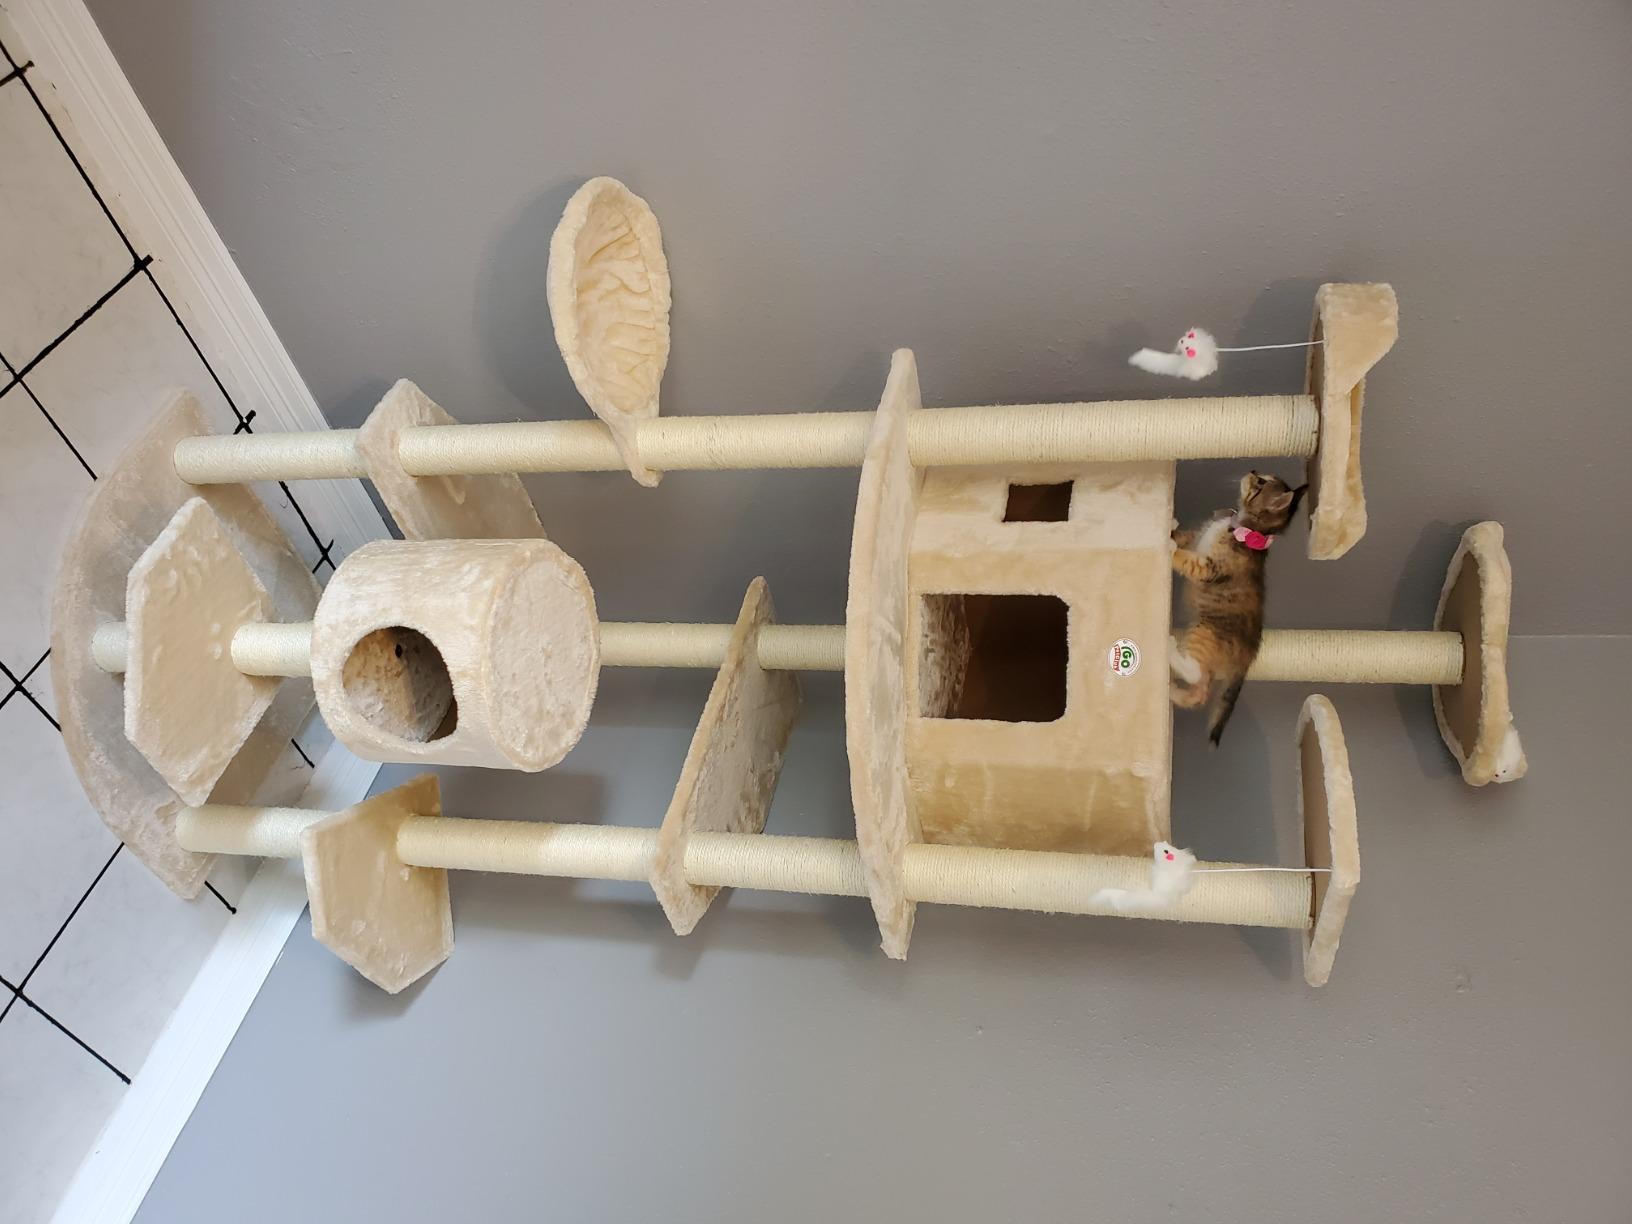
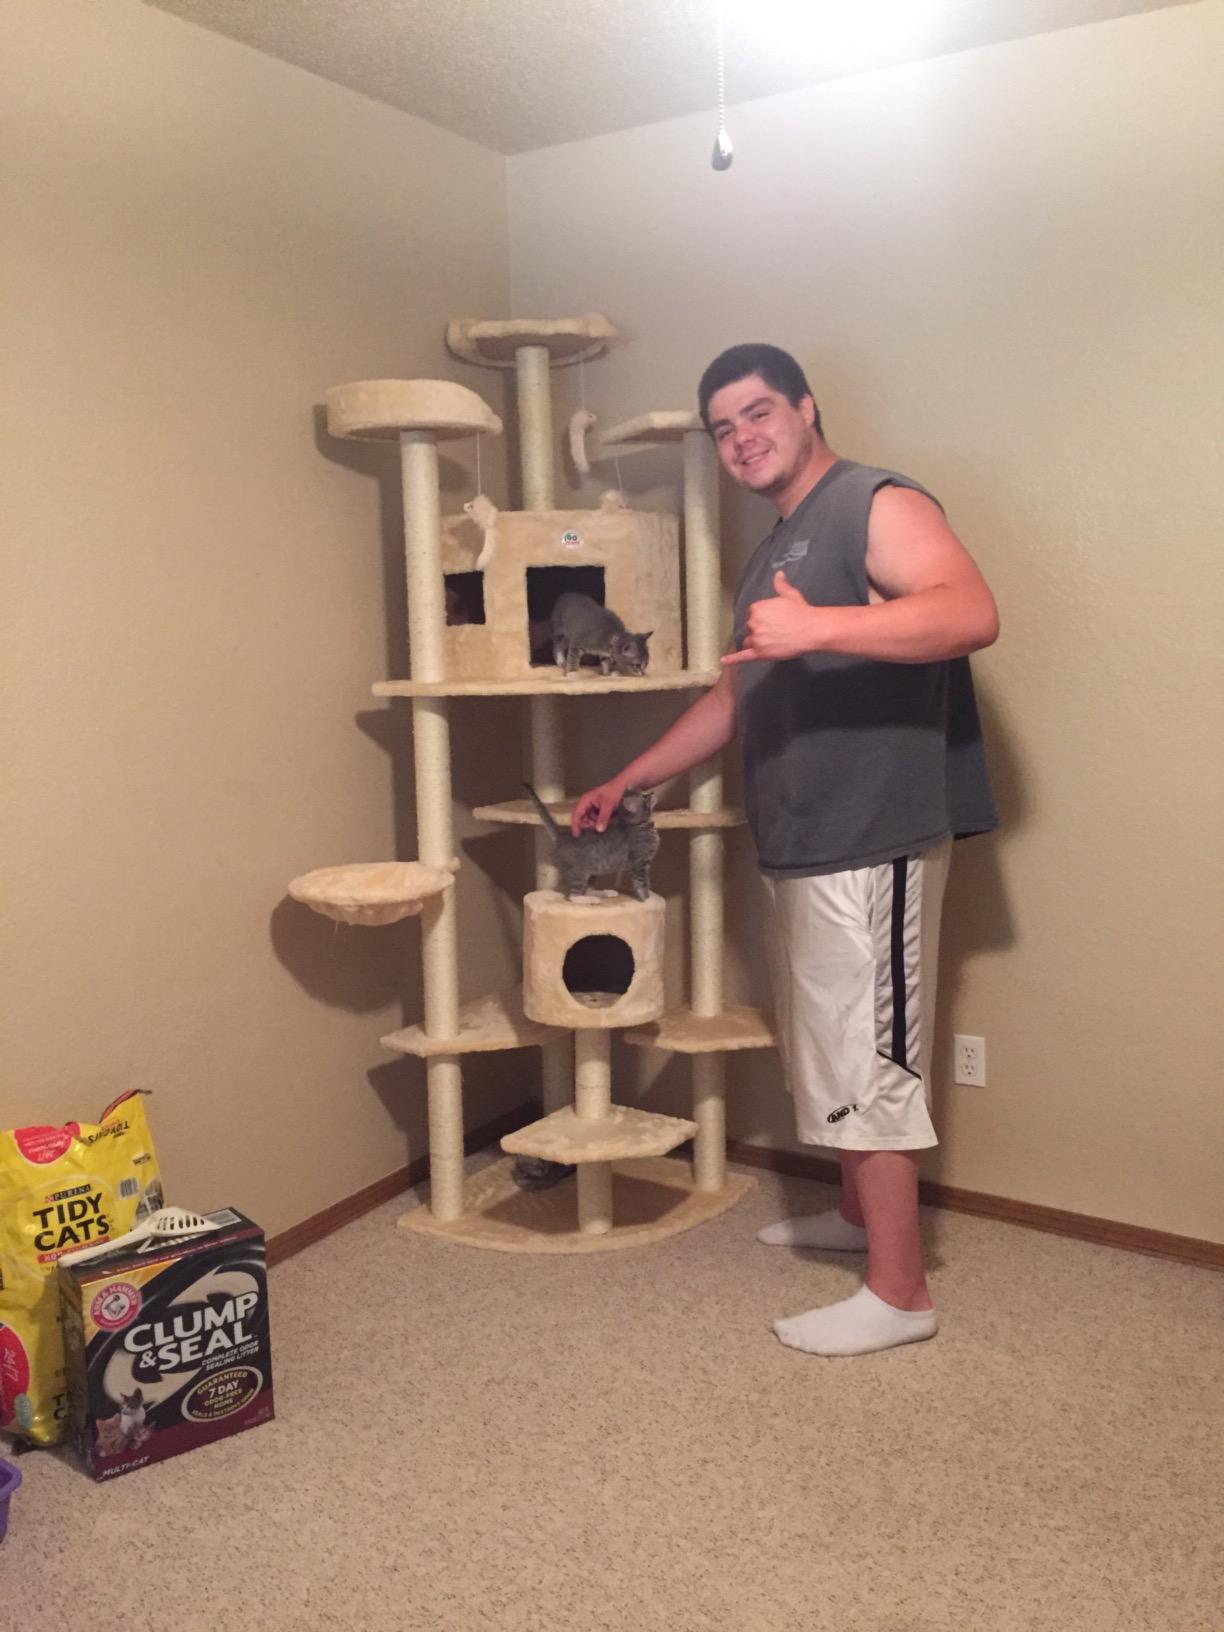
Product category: items_cat tree
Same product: yes